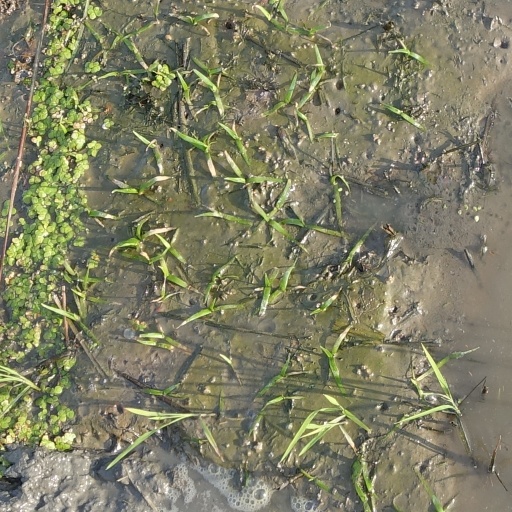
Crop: rice